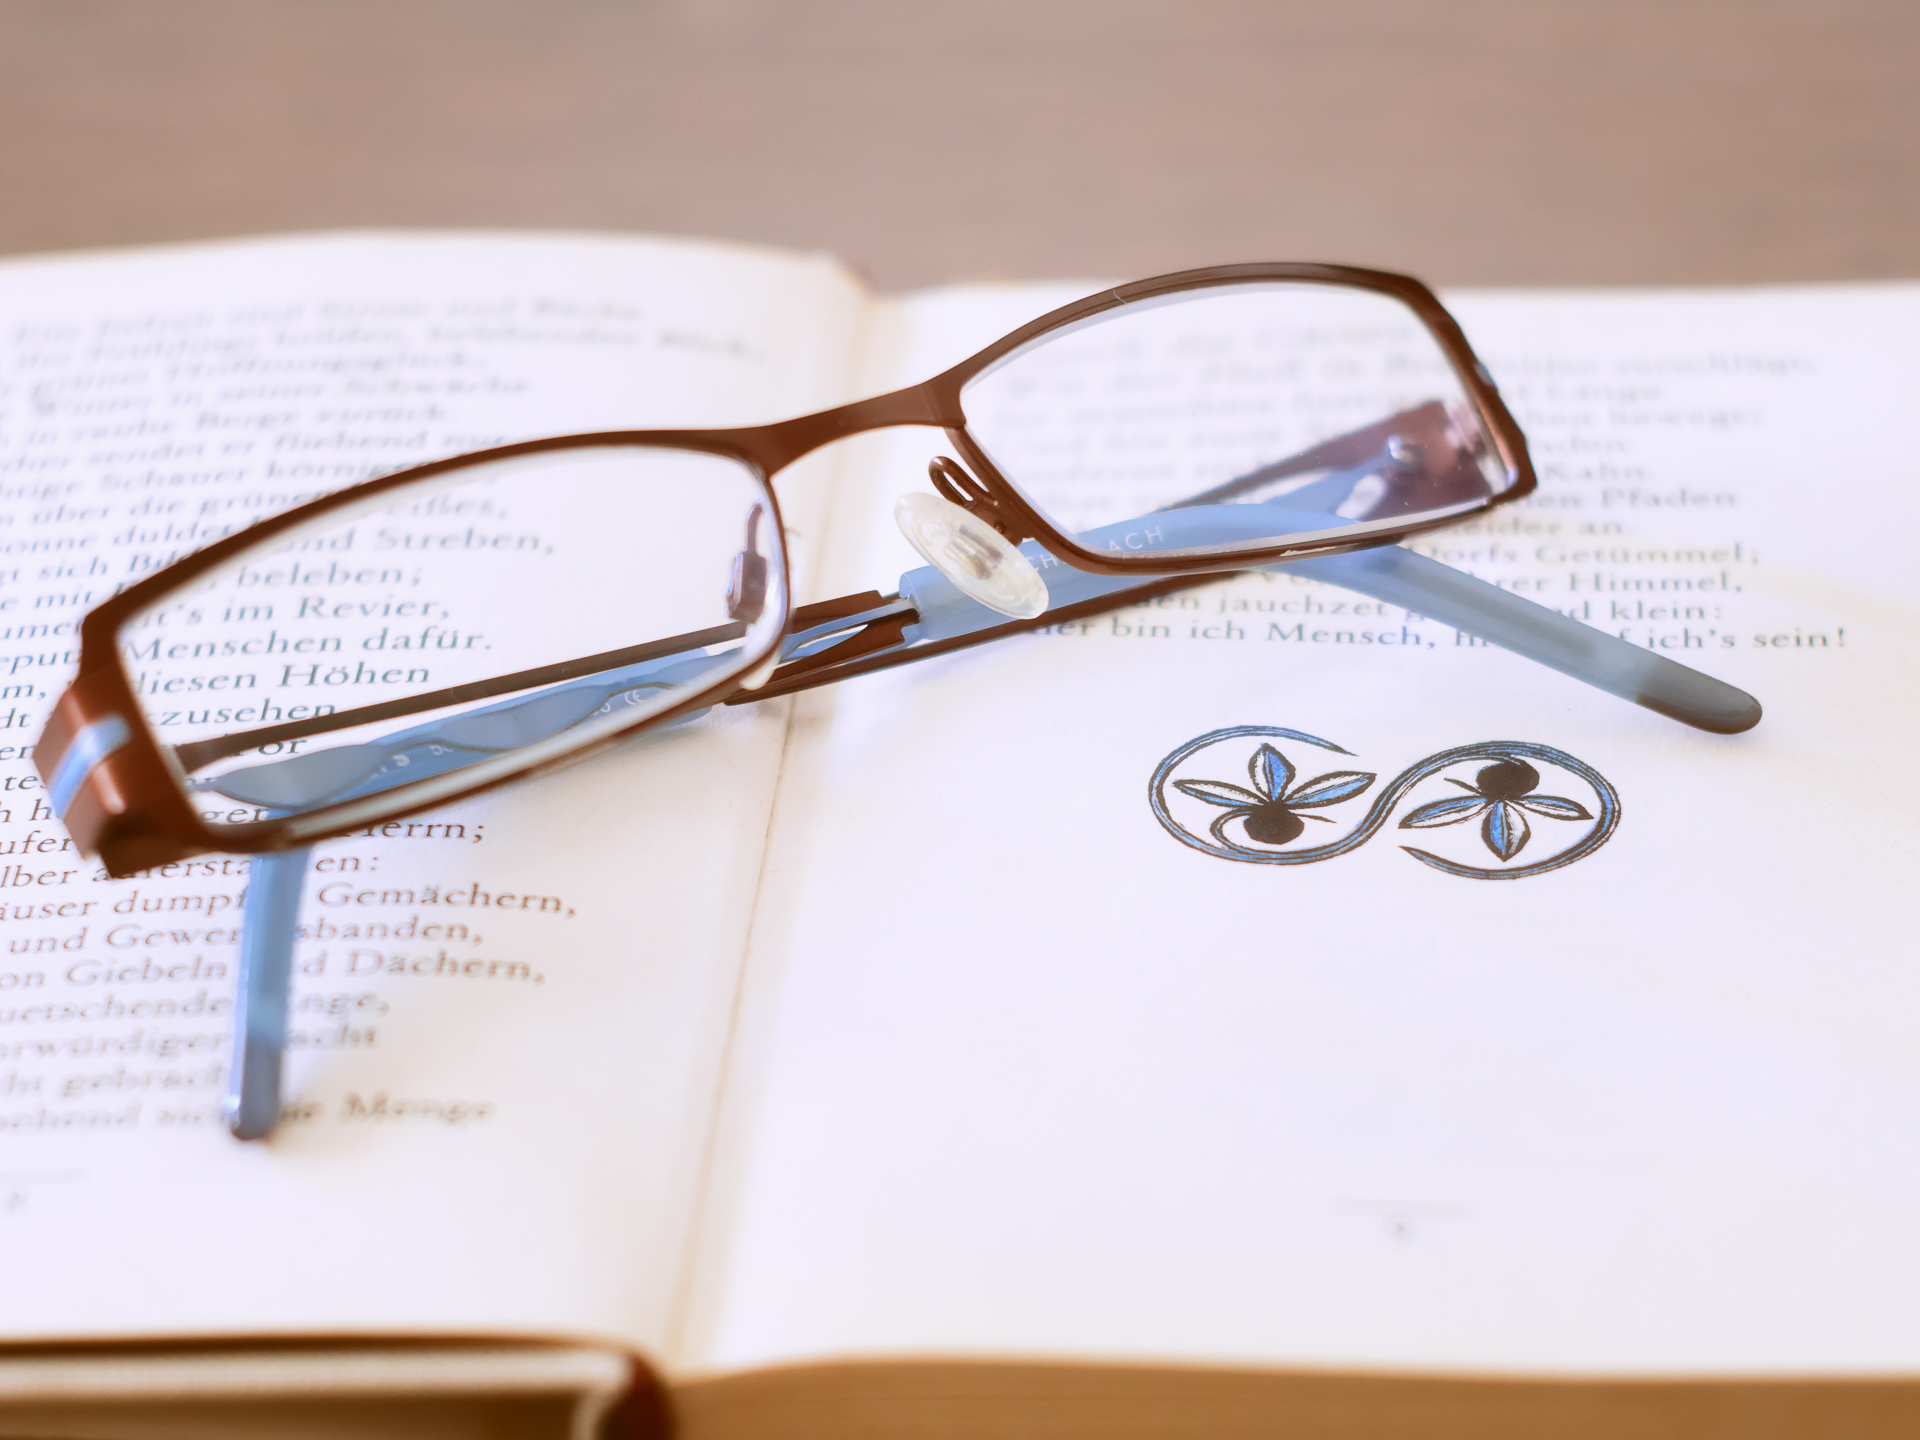
brand, product, sunglasses, glasses, eyewear, brille, panasoniclumixgx8, czjpancolarf1850mm, apeach, anjapietsch, mftm43lumixpanasonic, microfourthird, 52wochenfotochallenge, werkzeuge, vision care